Morris worm

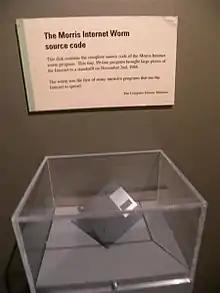
Floppy disk containing the source code for the Morris Worm, at the Computer History Museum

The worm's creator, Robert Tappan Morris, is the son of cryptographer Robert Morris, who worked at the NSA. A friend of Morris said that he created the worm simply to see if it could be done, and released it from the Massachusetts Institute of Technology (MIT) in the hope of suggesting that its creator studied there, instead of Cornell.